Contemporary Palestinian art

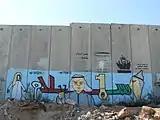
Key fresco painted on the Israeli separation wall. Qalandia, Palestine (2008).

Until the 1990s, there was limited gallery space and opportunities for Palestinian artists to display their work professionally in the occupied Palestinian territories. Despite their censorship, collectives of artists have created contemporary art movements in Palestine. In Gaza, The Eltiqa for Contemporary Art and The Shababik Windows for Contemporary Art galleries (created in 2002 and 2009 respectively) were active galleries and organizations supporting local artistic creation. Both have since been destroyed by Israeli forces. Contemporary art in Gaza, while fragile due to the lack of stable public or private support and an underdeveloped local art market, possesses a unique flexibility. While artists in the Palestinian diaspora engage with their environments, those in Gaza have cultivated self-sustaining practices shaped by confinement, economic instability, and political upheaval. This has turned artists to use mediums such as graffiti, cartoons, posters, and other urban art forms. These conditions have driven Gazan artists to break from tradition and reinvent their approaches, using art as a means of expressing freedom and resistance rather than merely building on or imitating past practices.